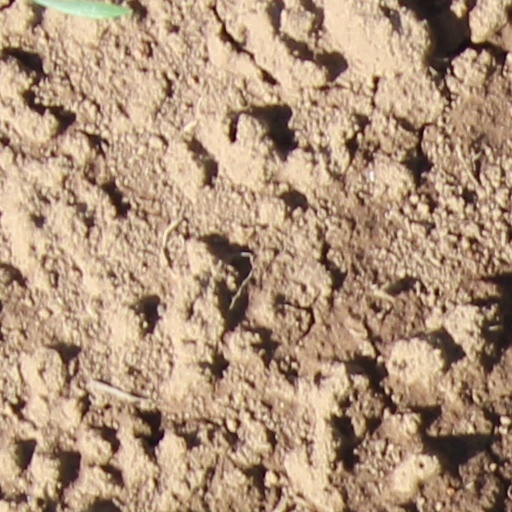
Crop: wheat